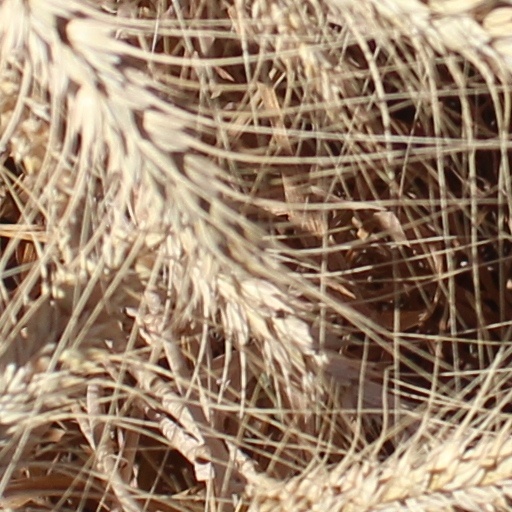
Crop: wheat